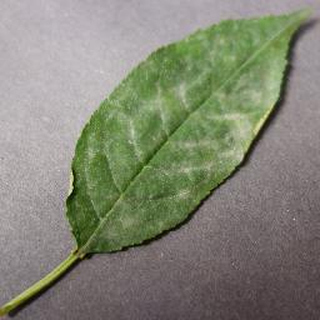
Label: cherry_powdery_mildew